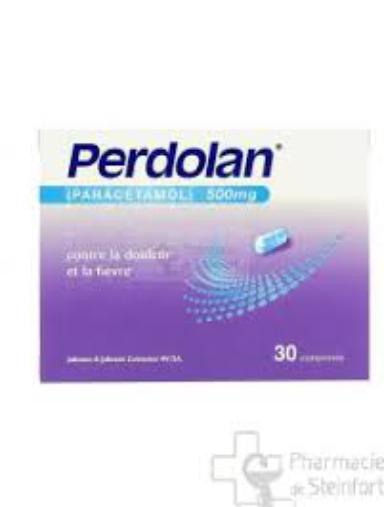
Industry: Medical